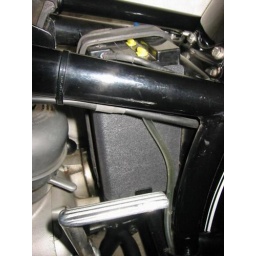
Left side of black plastic battery cover in R60/2 with solo seat, showing vent tube running to below muffler.